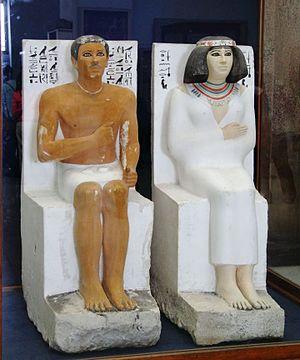
Le musée égyptien du Caire est l’un des plus grands musées entièrement consacré à l’Antiquité égyptienne. Il a reçu plus de cent millions de visiteurs au XXᵉ siècle.